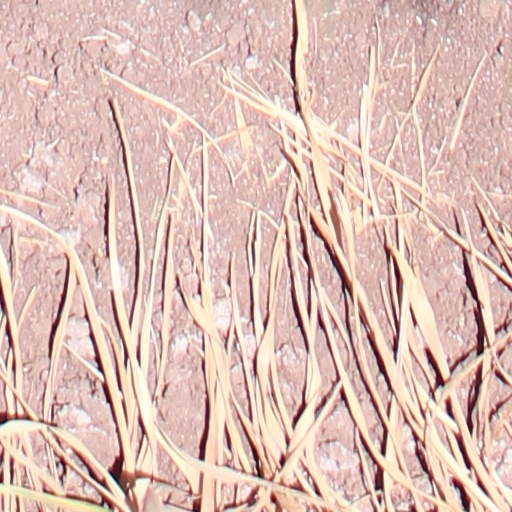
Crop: wheat